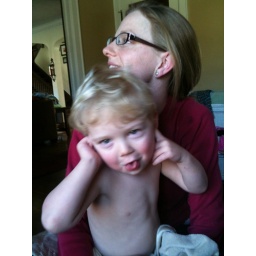
He's that white in person too.